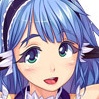
Portrait style: Anime Portrait